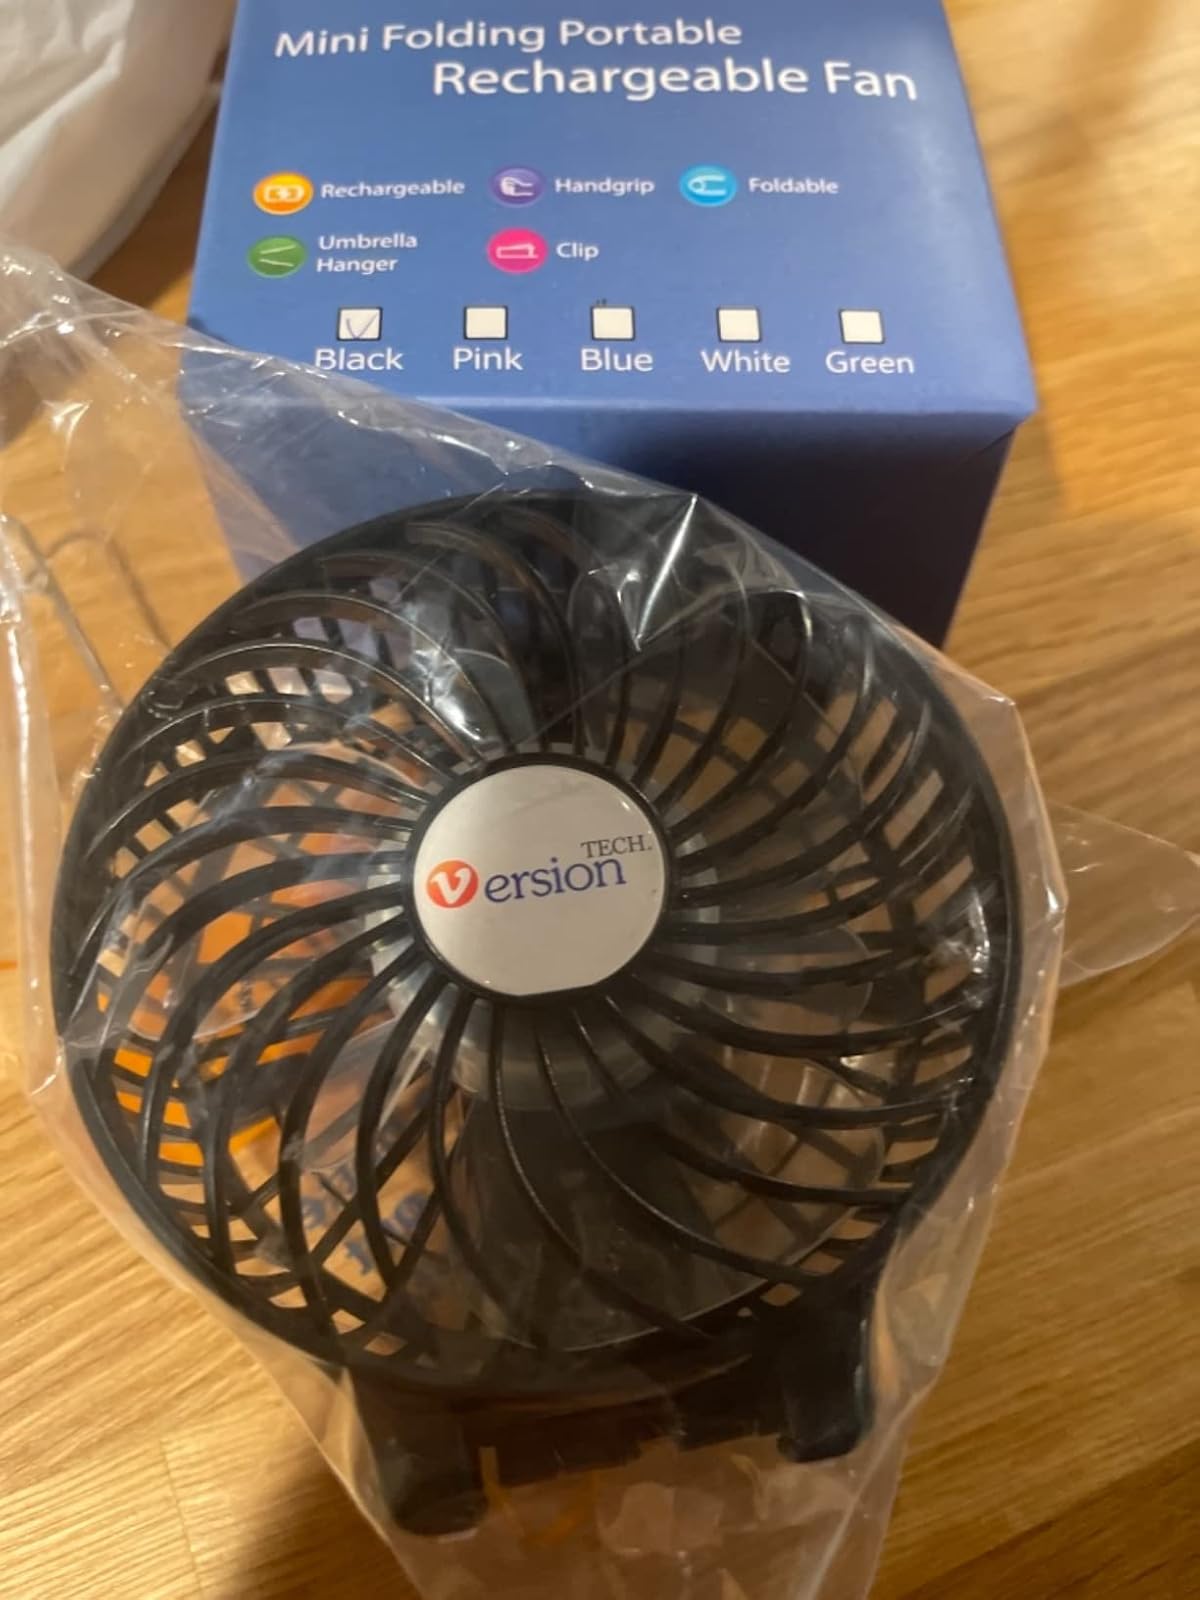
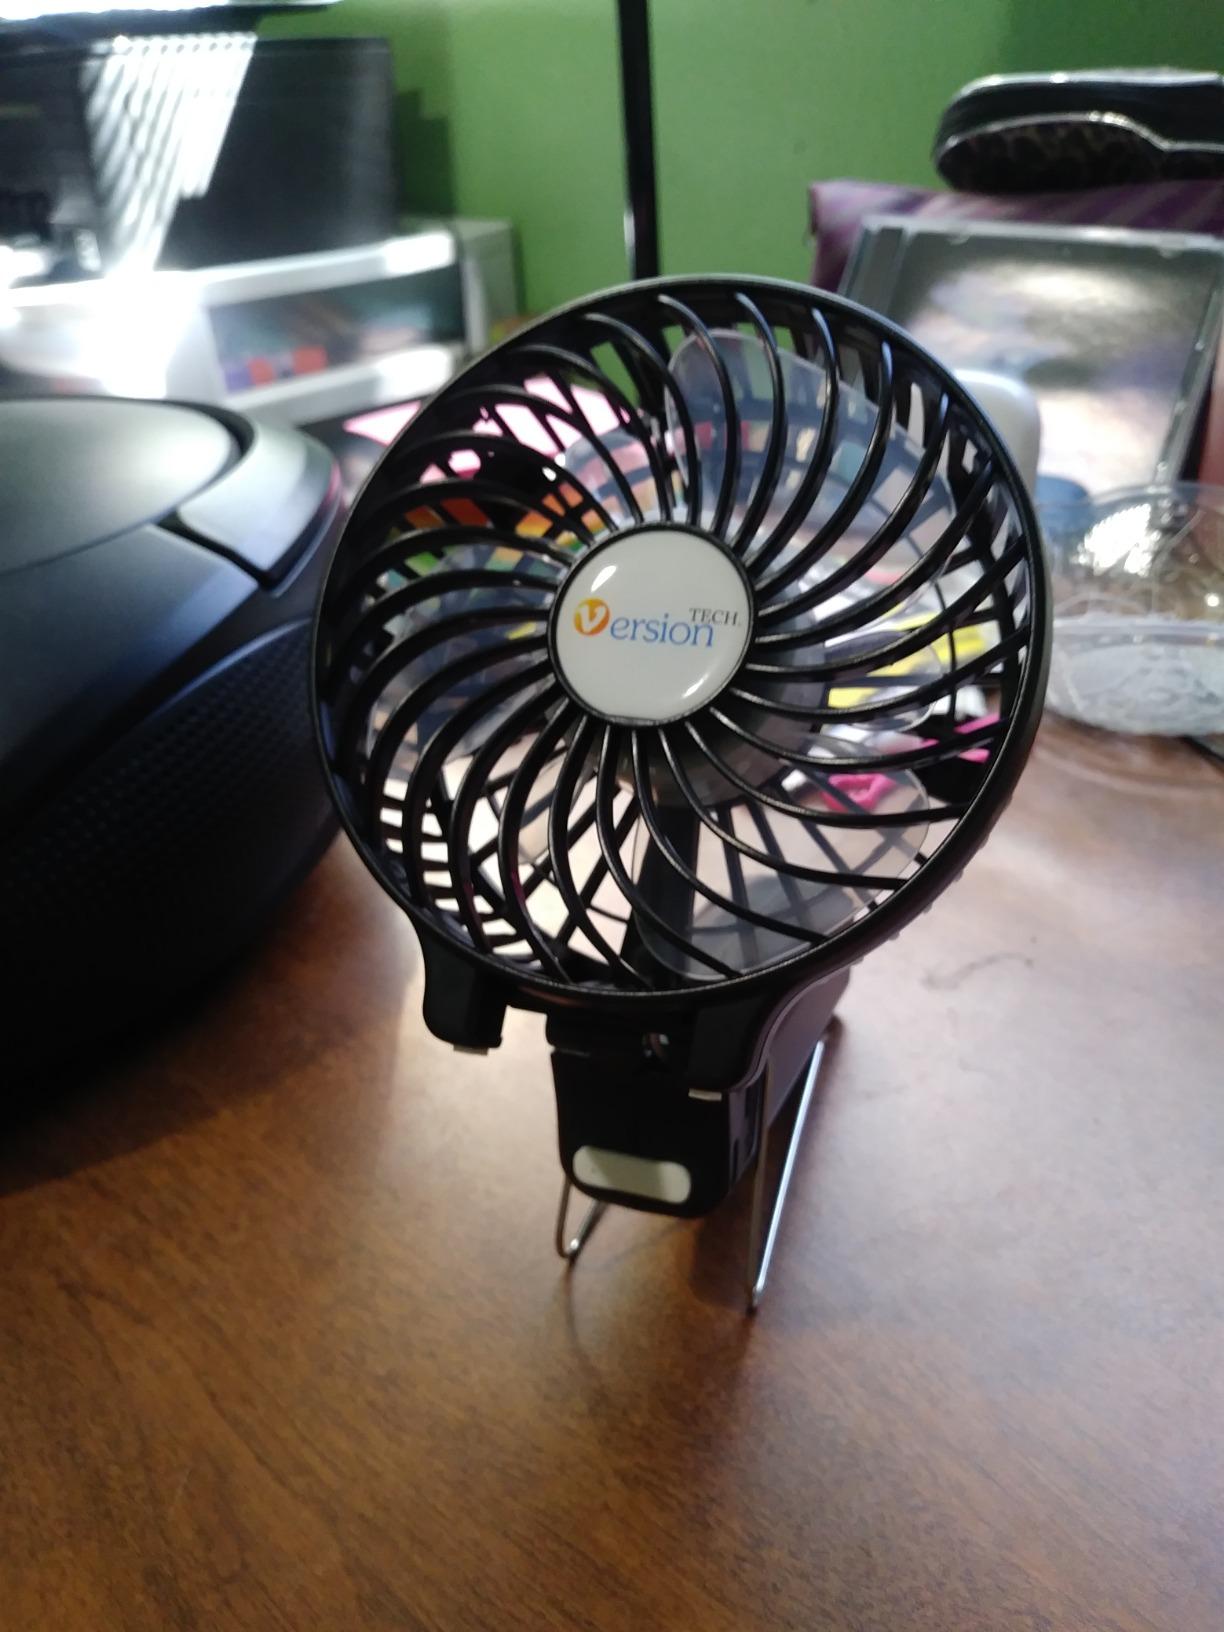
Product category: fan
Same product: yes